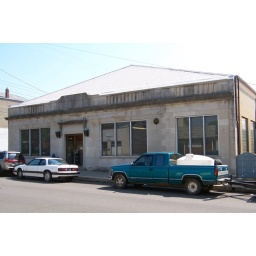
The Madison Courier building, 310 West St., Madison, Indiana. The newspaper was established in 1837, and this building was built in 1927.